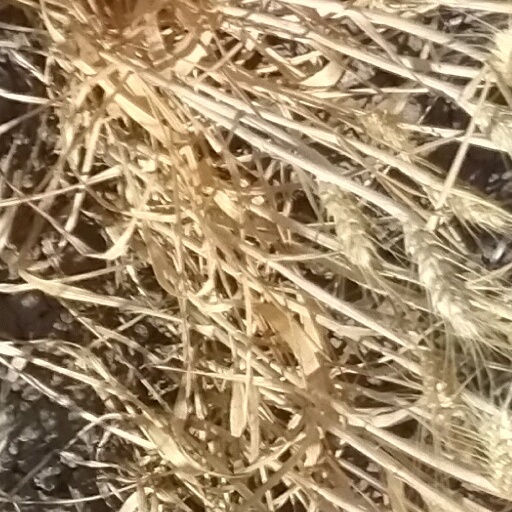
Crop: wheat